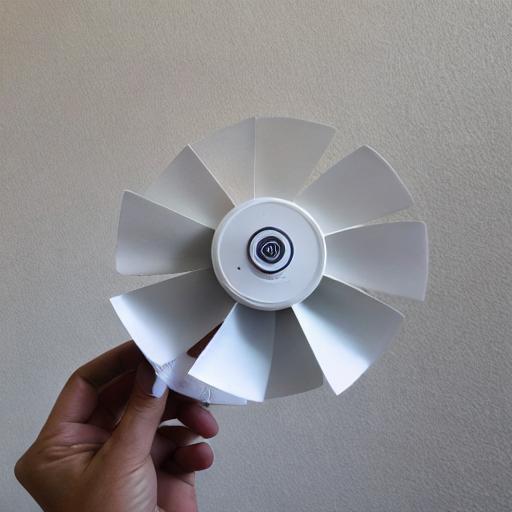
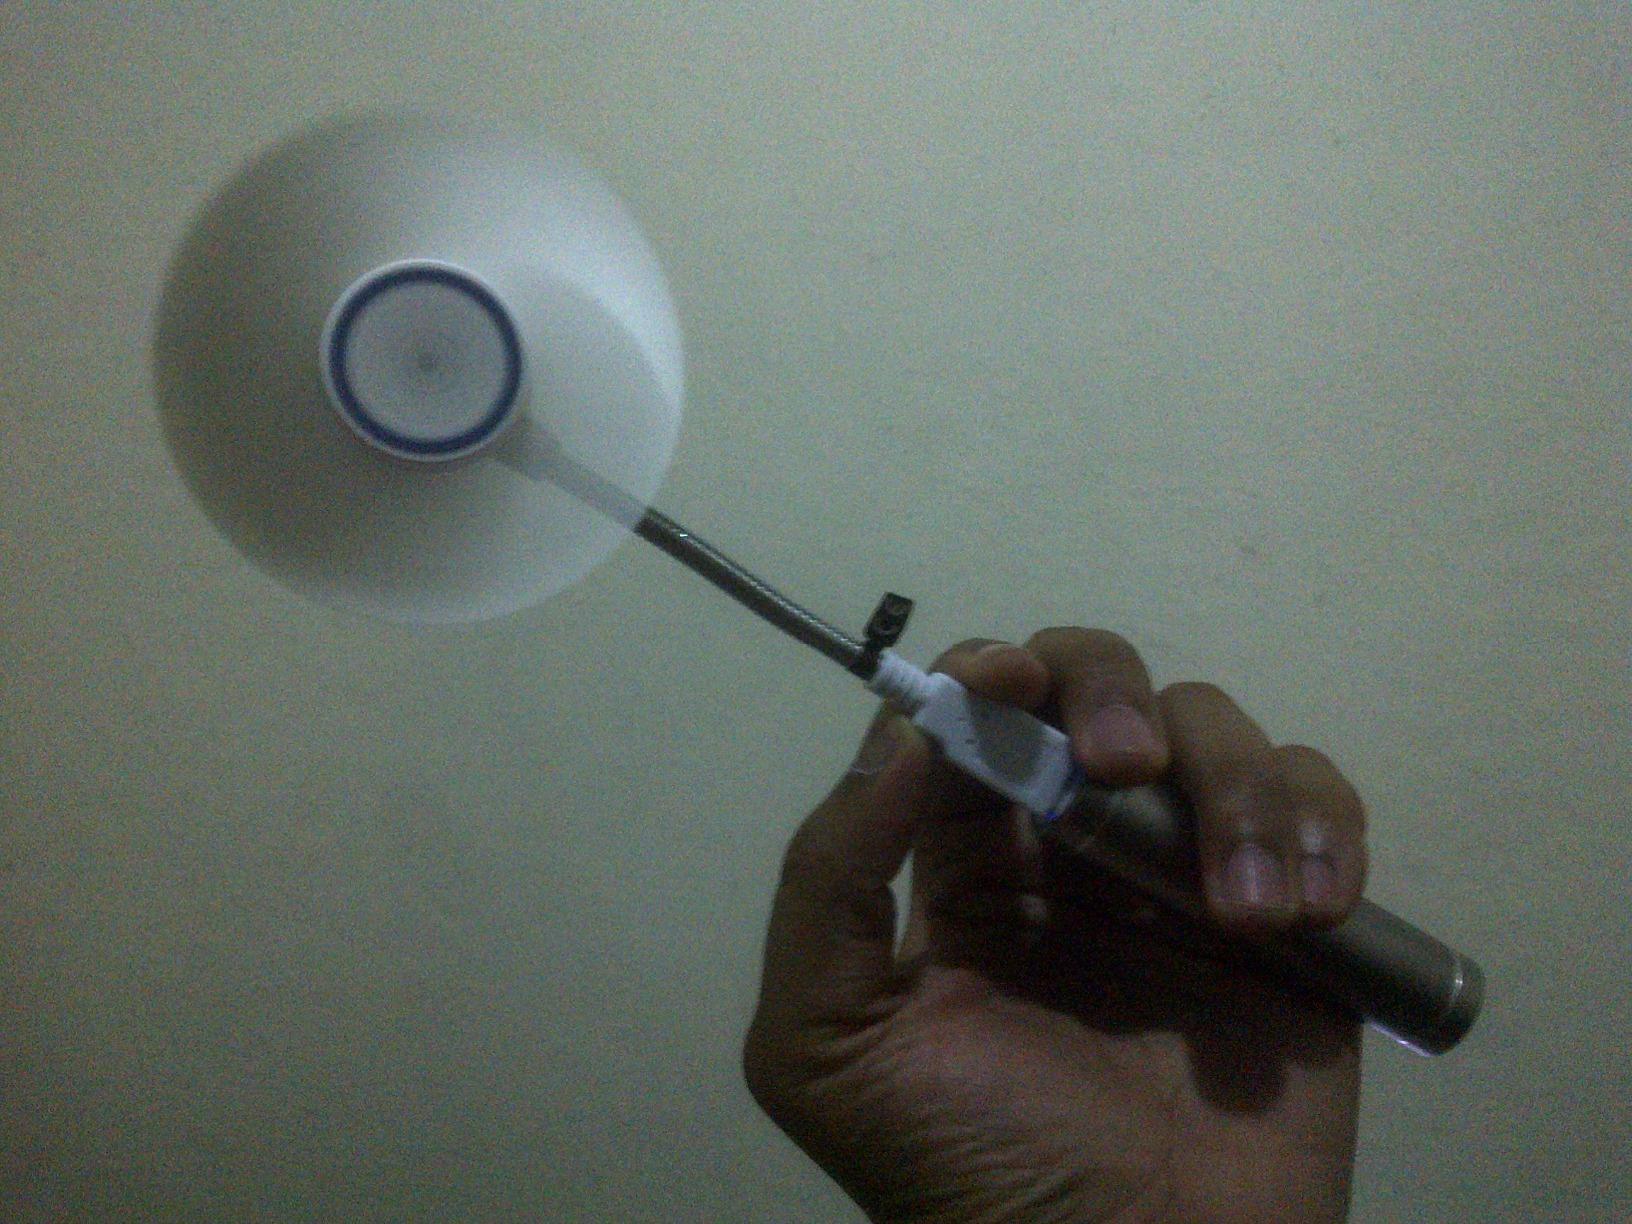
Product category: fan
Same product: no